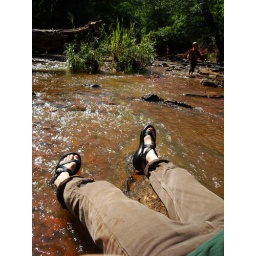
Perfect sitting tree in the river